Jaguar XJ (X308)

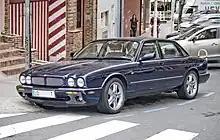
A 1999 Jaguar XJR

The XJR is powered by the supercharged version of the 4.0 L V8. It is also equipped with sport suspension, wider wheels and tyres, and matte-black exterior window trim, except in the United States market, where the XJR was given chrome window frames and rain gutters. Like the Sport model, the XJR has a body-coloured radiator grille surround; it is with a stainless-steel mesh insert rather than the normal vanes. Other exterior touches include the XJR rear badging and larger exhaust outlets.